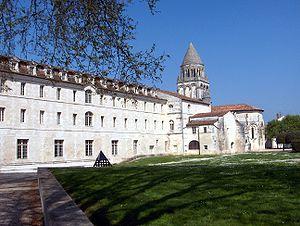
Saintes [sɛ̃t] est une commune du sud-ouest de la France, située dans le département de la Charente-Maritime. Ses habitants sont appelés les Saintais et les Saintaises.
Jeanne de Belcier, également connue sous le nom de sœur Jeanne des Anges, née le 2 février 1602 à Cozes, et morte le 29 janvier 1665 à Loudun, est une religieuse ursuline française. Elle est restée célèbre pour avoir été, en 1632, la protagoniste principale de l'affaire des possédées de Loudun, qui conduisit, en 1634, à la mort sur le bûcher du prêtre Urbain Grandier, après un procès en sorcellerie instruit à la demande du cardinal de Richelieu.
L’abbaye aux Dames est une ancienne abbaye bénédictine située à Saintes, en Charente-Maritime en France.